Han campaigns against Minyue

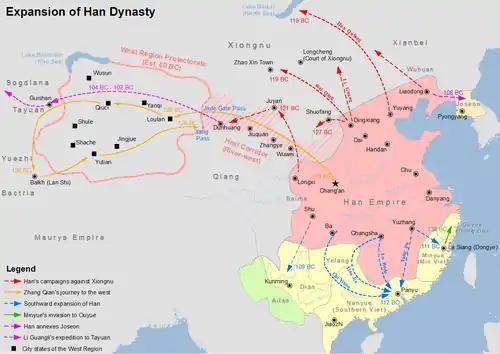
Map showing the expansion of Han dynasty in the 2nd century BC

The Han campaigns against Minyue were a series of three Han military campaigns dispatched against the Minyue state. The first campaign was in response to Minyue's invasion of Eastern Ou in 138 BC. In 135 BC, a second campaign was sent to intervene in a war between Minyue and Nanyue. After the campaign, Minyue was partitioned into Minyue, ruled by a Han proxy king named Zou Yushan, and Dongyue. During the concluding months of 111 BC, after the unsuccessful uprising led by Zou Yushan in thwarting General Yang Pu's conspiratorial intentions to undermine him, the aspiration for autonomous rule in Dongyue gradually waned. The rebellion instigated by Zou was suppressed, prompting the Han dynasty's complete annexation of Dongyue into its dominion and the conquest of the residual territories that constituted the former Minyue, effectively consolidating the permanent integration of both domains into the Han empire indefinitely.